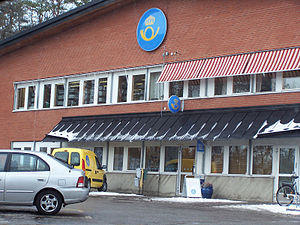
Posten AB
Postcentret i Karlskrona.
Posten AB er en svensk statsejet virksomhed, der som den eneste tilbyder posttjeneste over hele Sverige. Siden 1994 har Posten været et statsligt aktieselskab under Näringsdepartementet. Posten omsatte i 2005 for 25,2 mia. SEK og beskæftigede 30.000 ansatte.